Scalene muscles

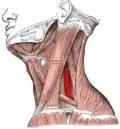

The middle scalene,, is the largest and longest of the three scalene muscles. The middle scalene arises from the posterior tubercles of the transverse processes of the lower six cervical vertebrae. It descends along the side of the vertebral column to insert by a broad attachment into the upper surface of the first rib, posterior to the subclavian groove. The brachial plexus and the subclavian artery pass anterior to it.